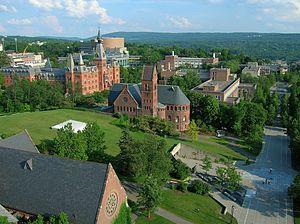
L’Ivy League est un groupe de huit universités privées du Nord-Est des États-Unis. Elles sont parmi les universités les plus anciennes et les plus prestigieuses du pays. Le terme « ivy league » a des connotations d'excellence universitaire, de grande sélectivité des admissions ainsi que d'élitisme social.